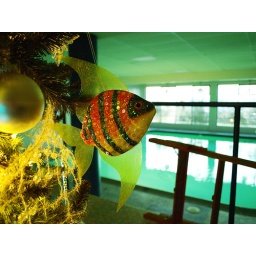
Some twisted person decorated a Christmas tree by the pool with plastic fish. I thought it was rather cute.